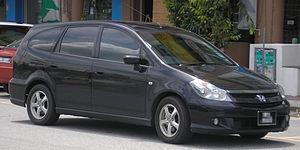
Le Honda Stream est un monospace produit et commercialisé par le constructeur japonais Honda.